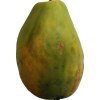
Label: papaya